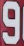
Number: 9